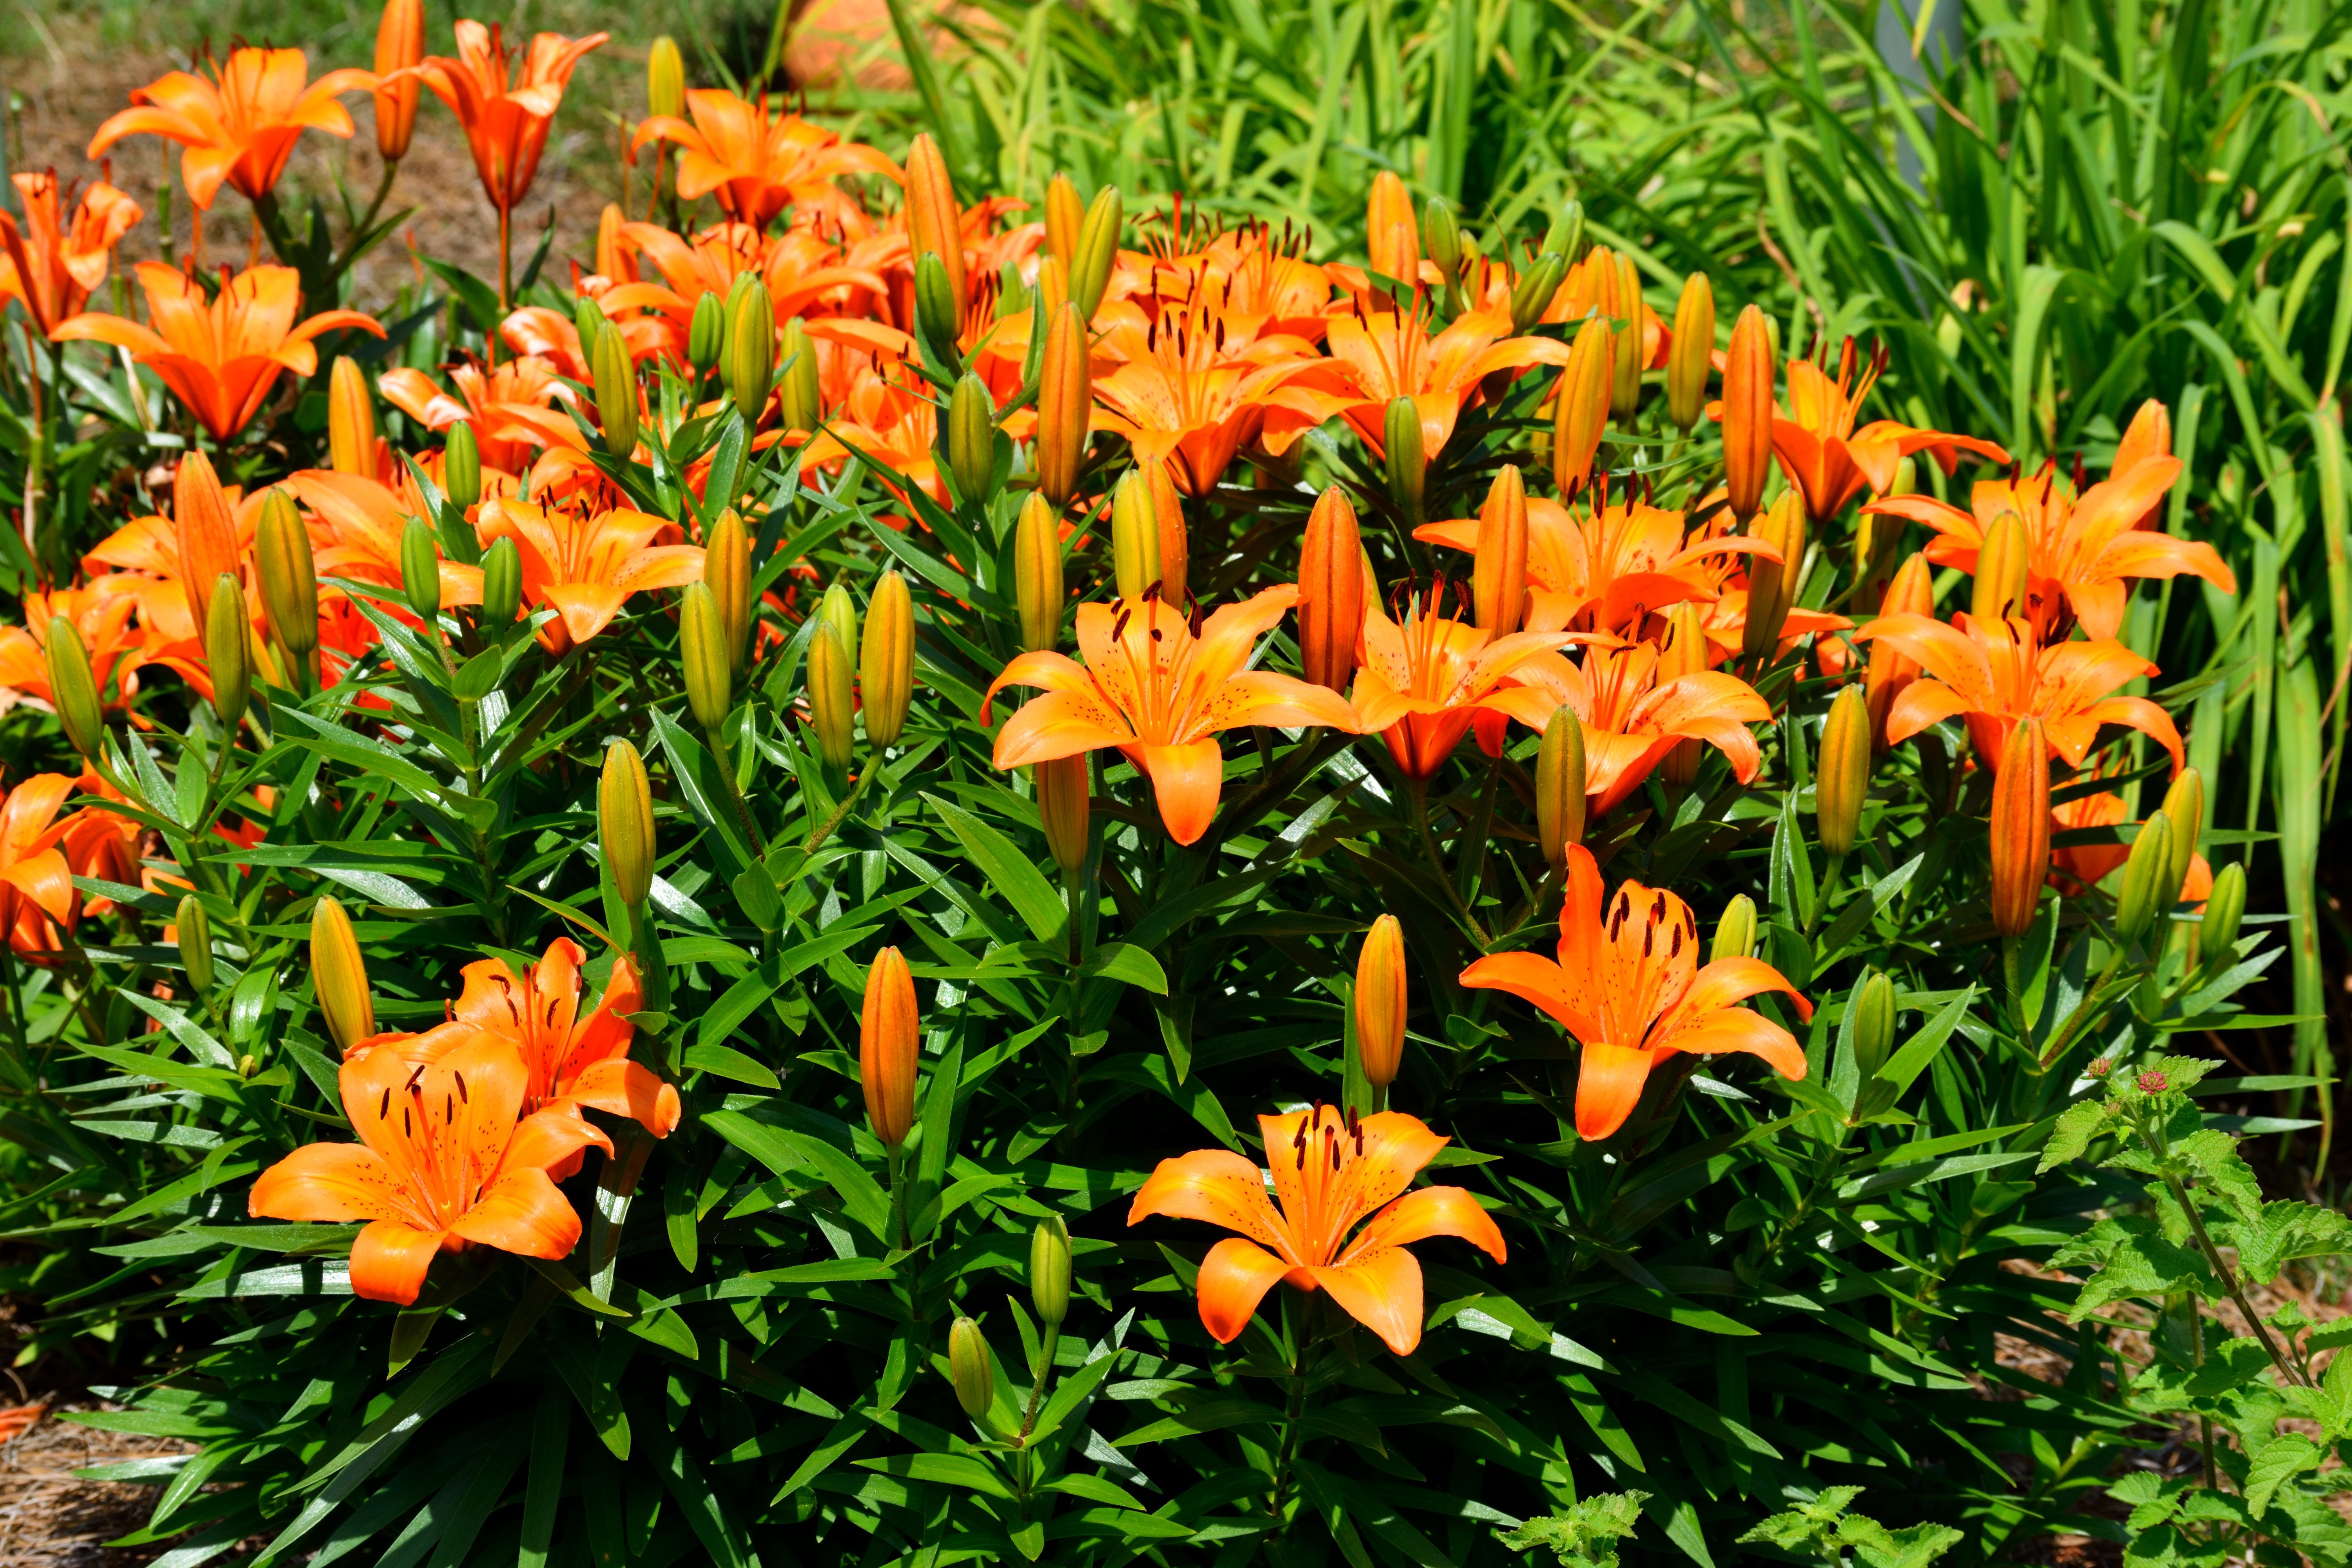
blossom, plant, flower, petal, bloom, summer, floral, orange, spring, green, botany, garden, botanical, gardening, bright, stamen, elegant, delicate, lily, daylily, flowering plant, asian lily, orange lily, land plant